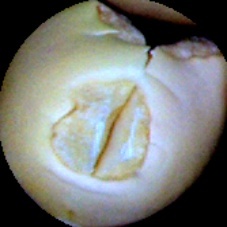
Label: Broken